Shiwachūō Station

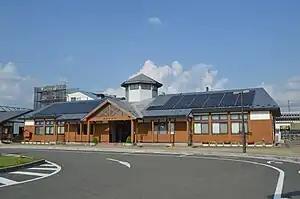
Shiwachūō Station, 2023

is a railway station in the town of Shiwa, Iwate Prefecture, Japan, operated by East Japan Railway Company (JR East).